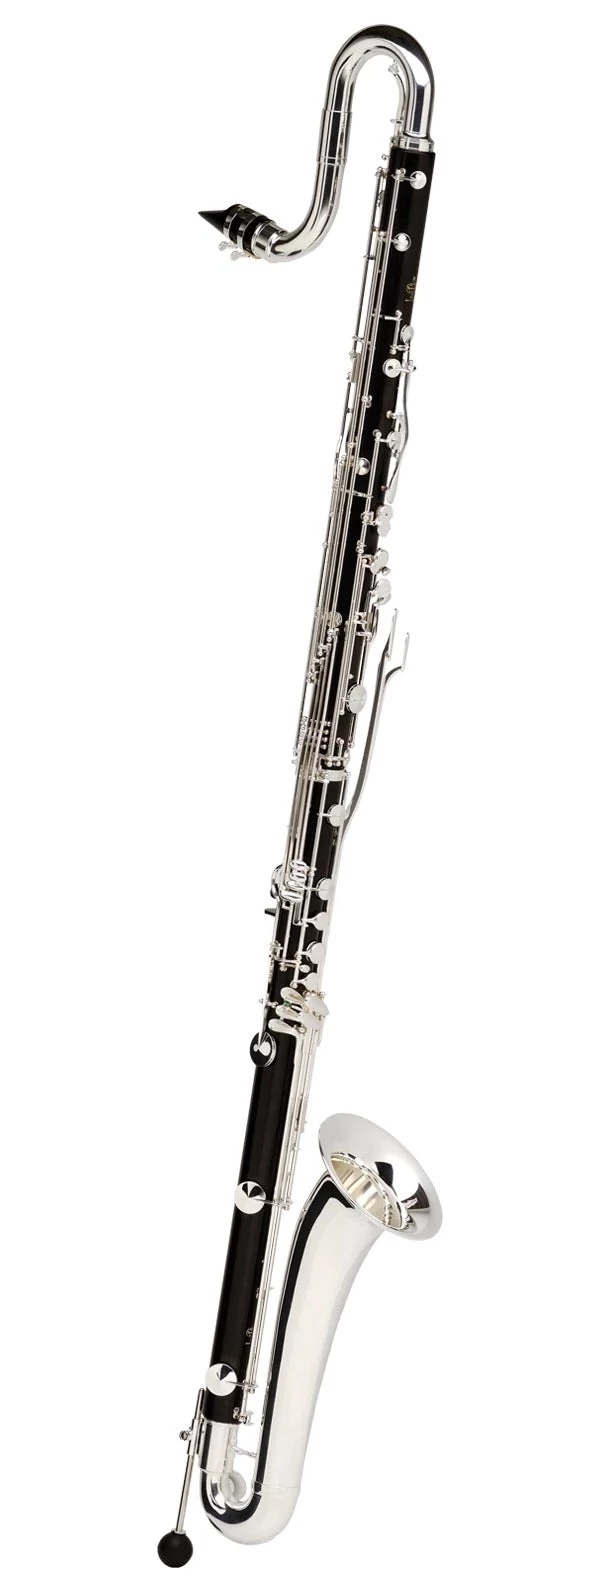
Buffet Crampon 1553 Prestige Eb Contra Alto Clarinet
The Buffet Crampon contra alto clarinet has a rich sound, it creates multiple magnificent blends when combined with bassoons and bass clarinets.To accomplish a clear tone and sound throughout the range, a double octave key with high Bb and half hole speaker vent are employed. Made with Grenadilla wood, keys and posts are power forged, pre-plated in copper, and silver-plated which creates strong keys that will shine for years to come. Key :Eb Pitch :442 Hz Body : Natural African blackwood Neck :Two-pieces adjustable Bell :Silver plated Copper Bell Tenons :Metal-capped Features :Simplified Bb, Eb/Ab lever Thumb rest :Fixed Keywork finish :Silver plated Keywork and mechanic :Forged keys, copper plated then silver plated Springs :Blue steel for ease and accuracy of key movement Pads :Leather and cork
Brand: Buffet Crampon
Category: Arts & Entertainment > Hobbies & Creative Arts > Musical Instruments > Woodwinds > Clarinets > Alto Clarinets